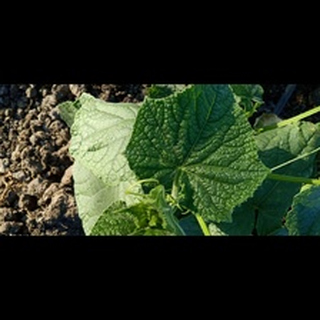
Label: healthy_cucumber